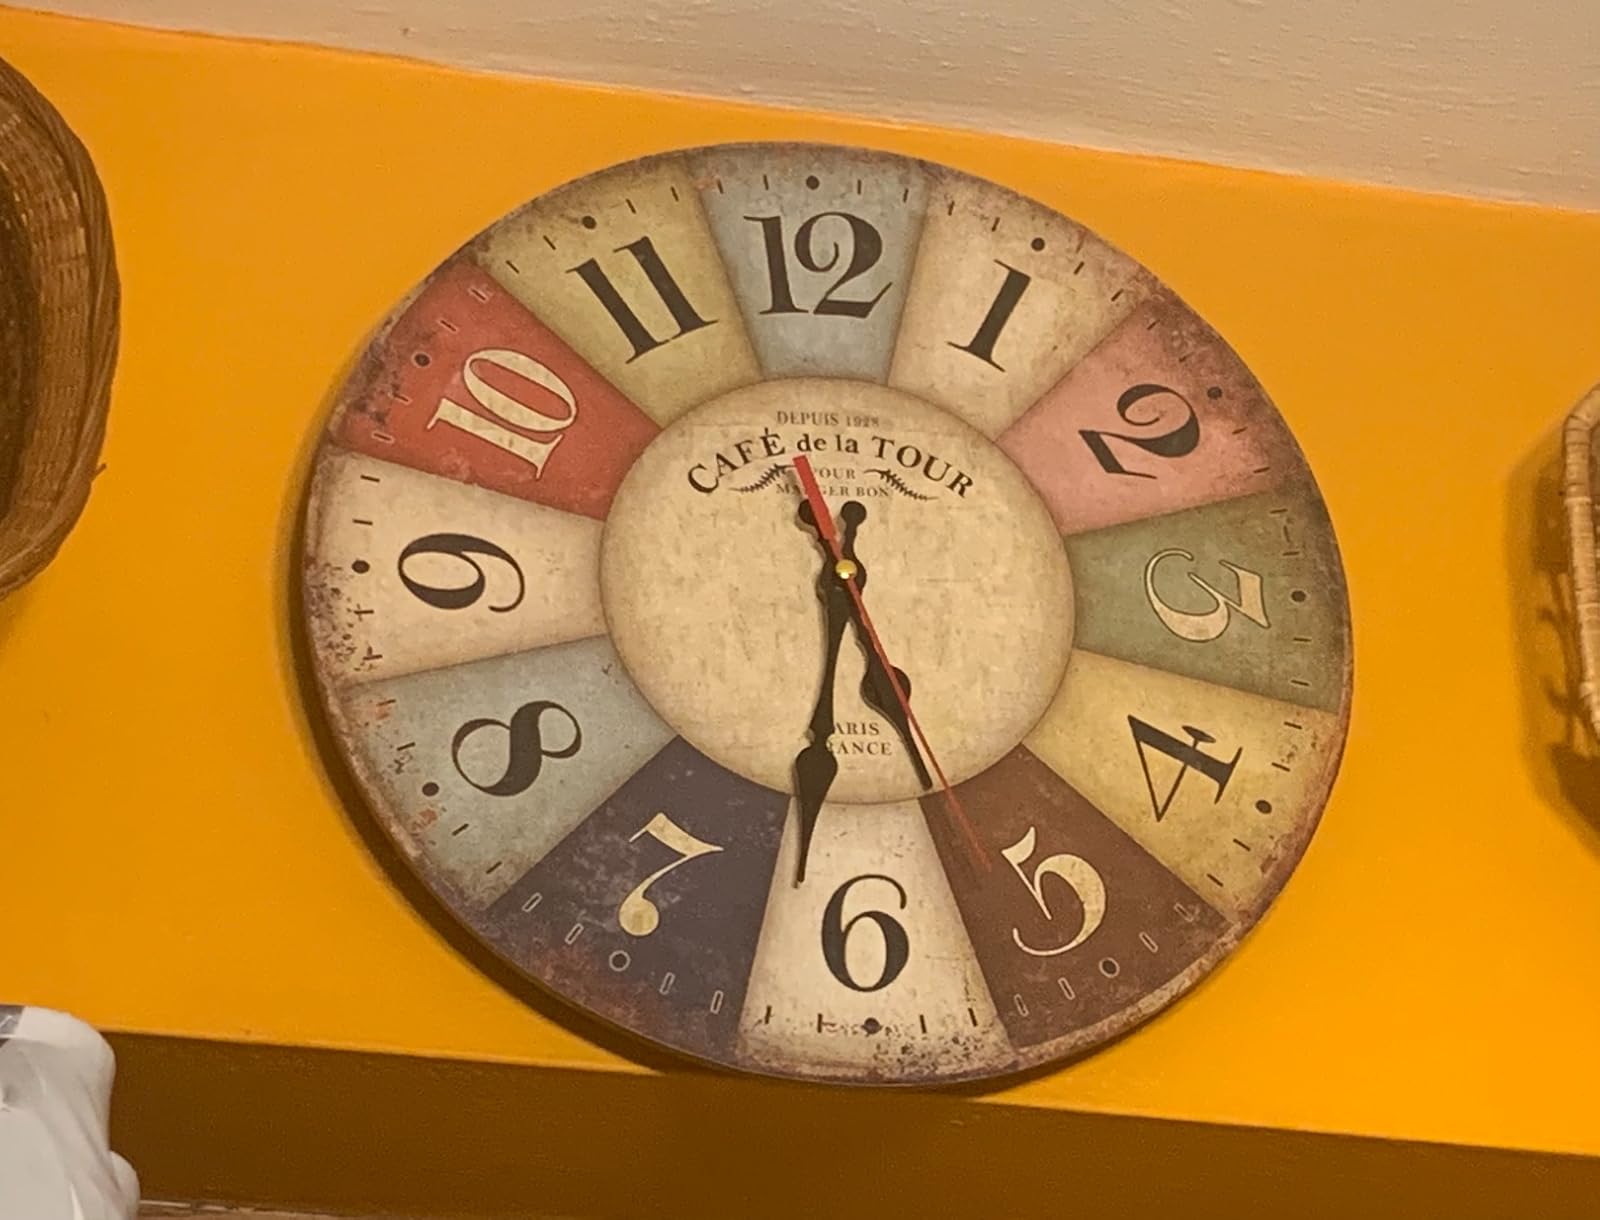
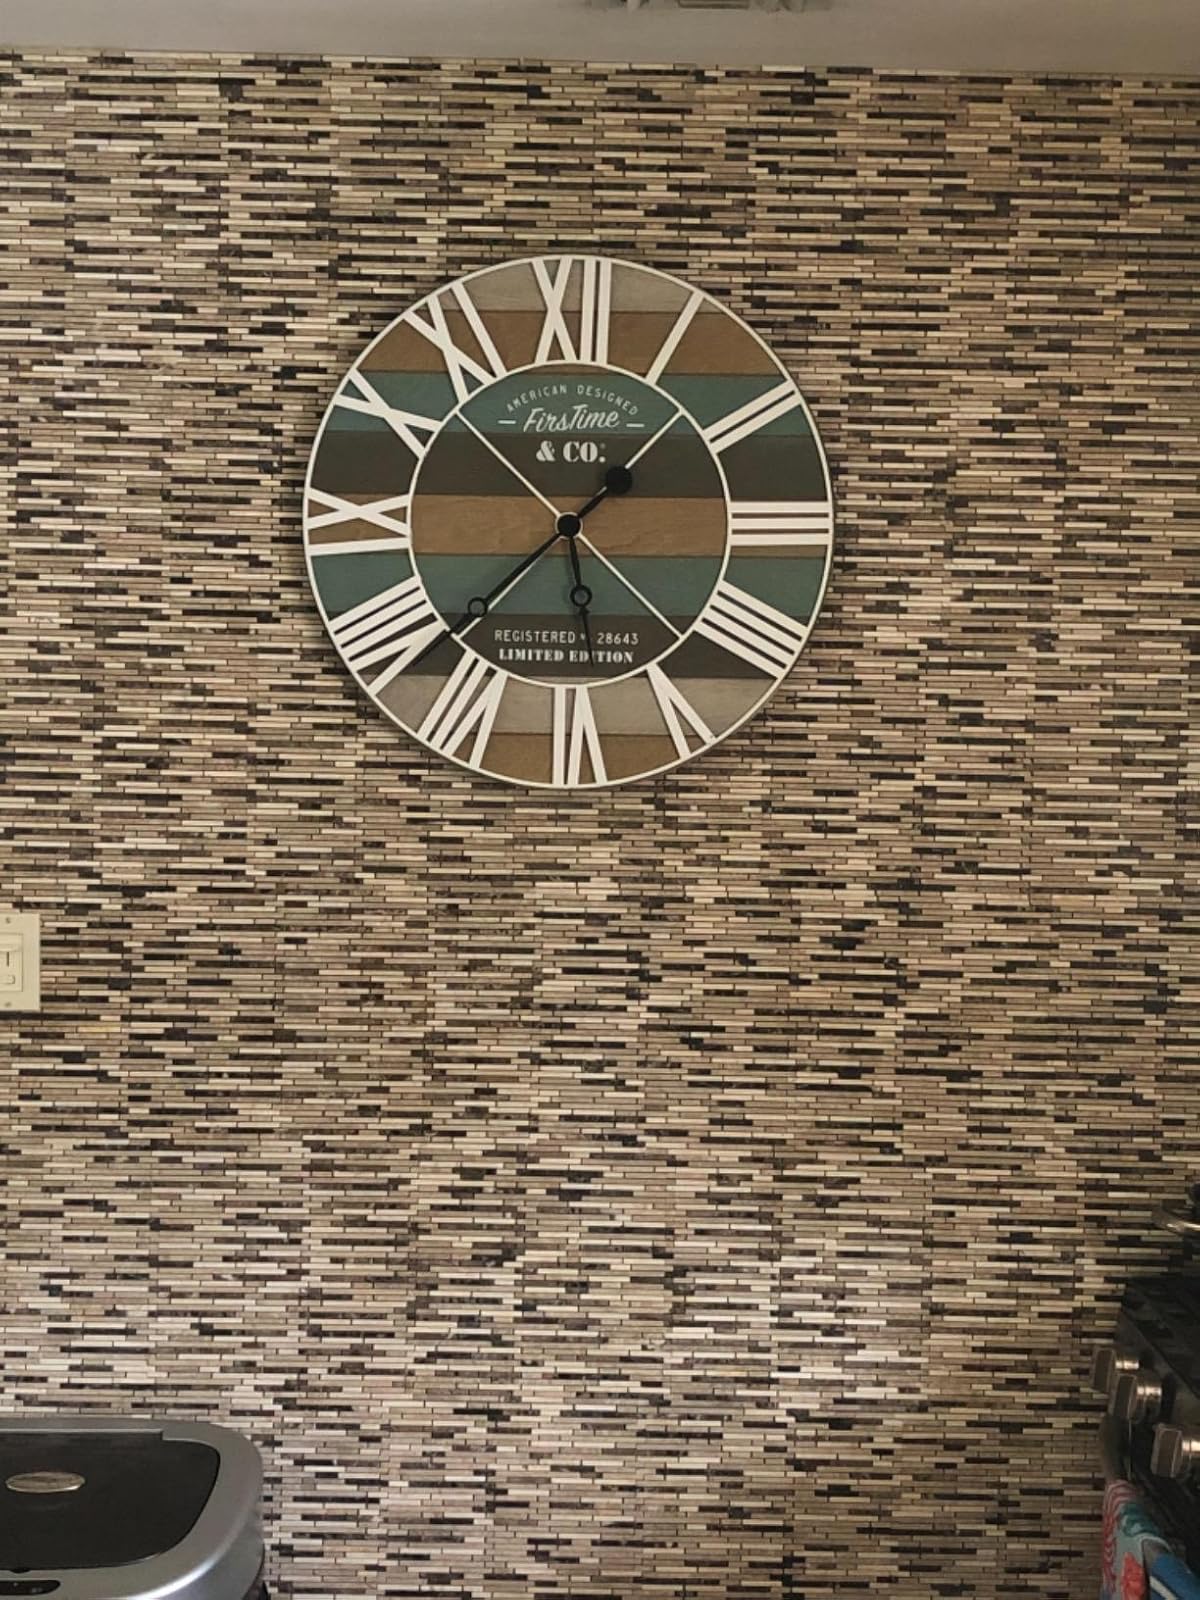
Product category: clock
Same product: no